Volunteer Force (New Zealand)

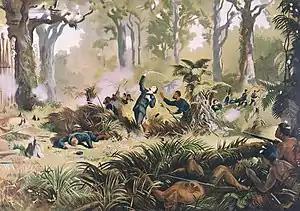
The Forest Rangers at Te Ngutu o te Manu, 1868

Throughout the late 1860s Volunteer units were called out to garrison forts and support British Army units during conflict with Māori. The Taranaki Rifles were involved in a number of actions during the Second Taranaki War, while the Auckland Coastguards (later known as the Auckland Naval Artillery) and Gustavus von Tempsky's Forest Rangers saw action in the Invasion of the Waikato. During Tītokowaru's War (1868-1869) a force of 350 Volunteers and armed constabulary, including the Forest Rangers, Wellington Rangers, Wellington Rifles, and the Patea Yeomanry Cavalry were defeated at Te Ngutu o Te Manu. The inexperienced volunteers of the Wellington Rifles did not perform well, some of whom fled from the battle in panic.